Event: Nepal Earthquake
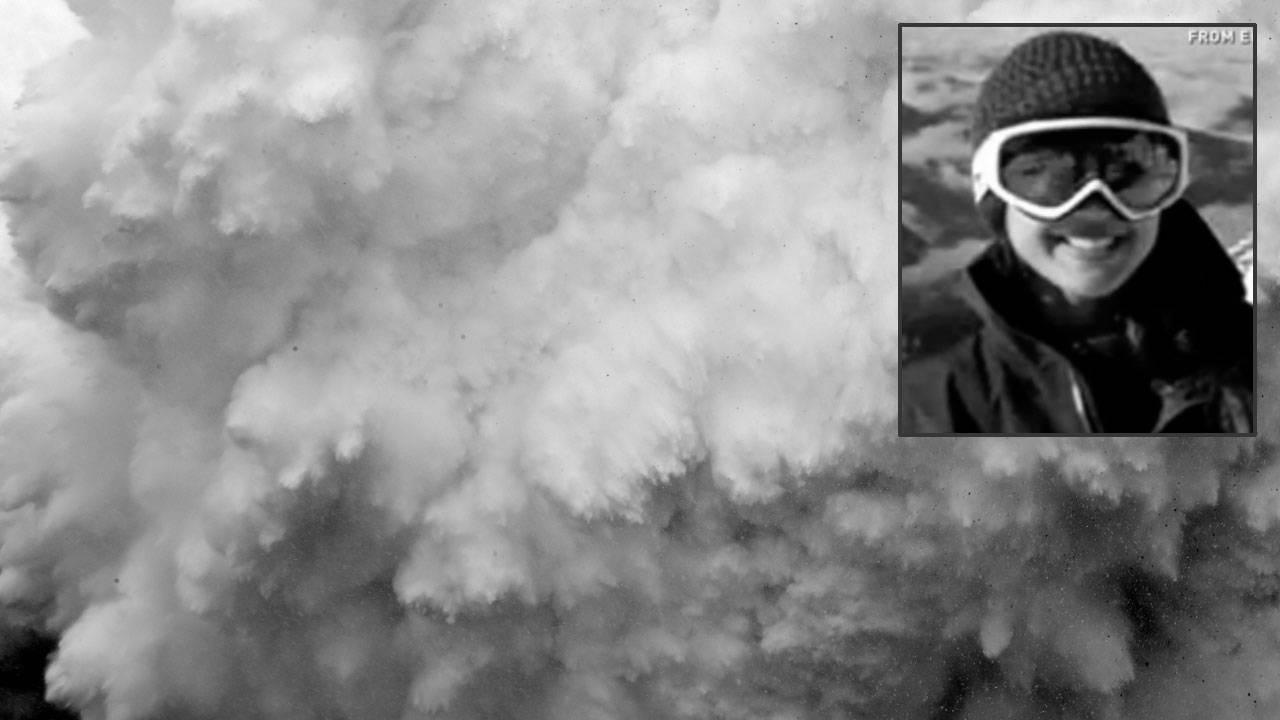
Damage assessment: damage